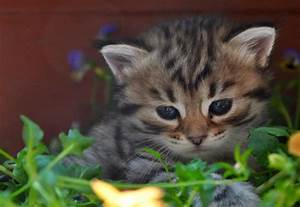
Label: cat